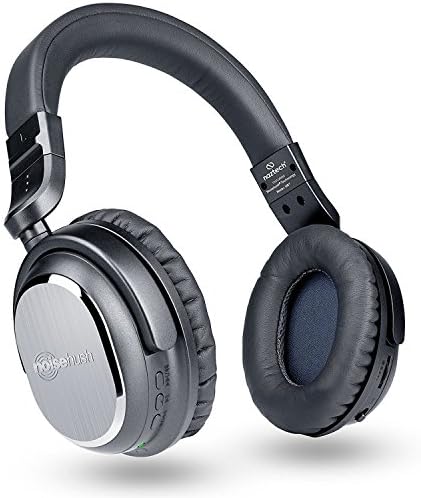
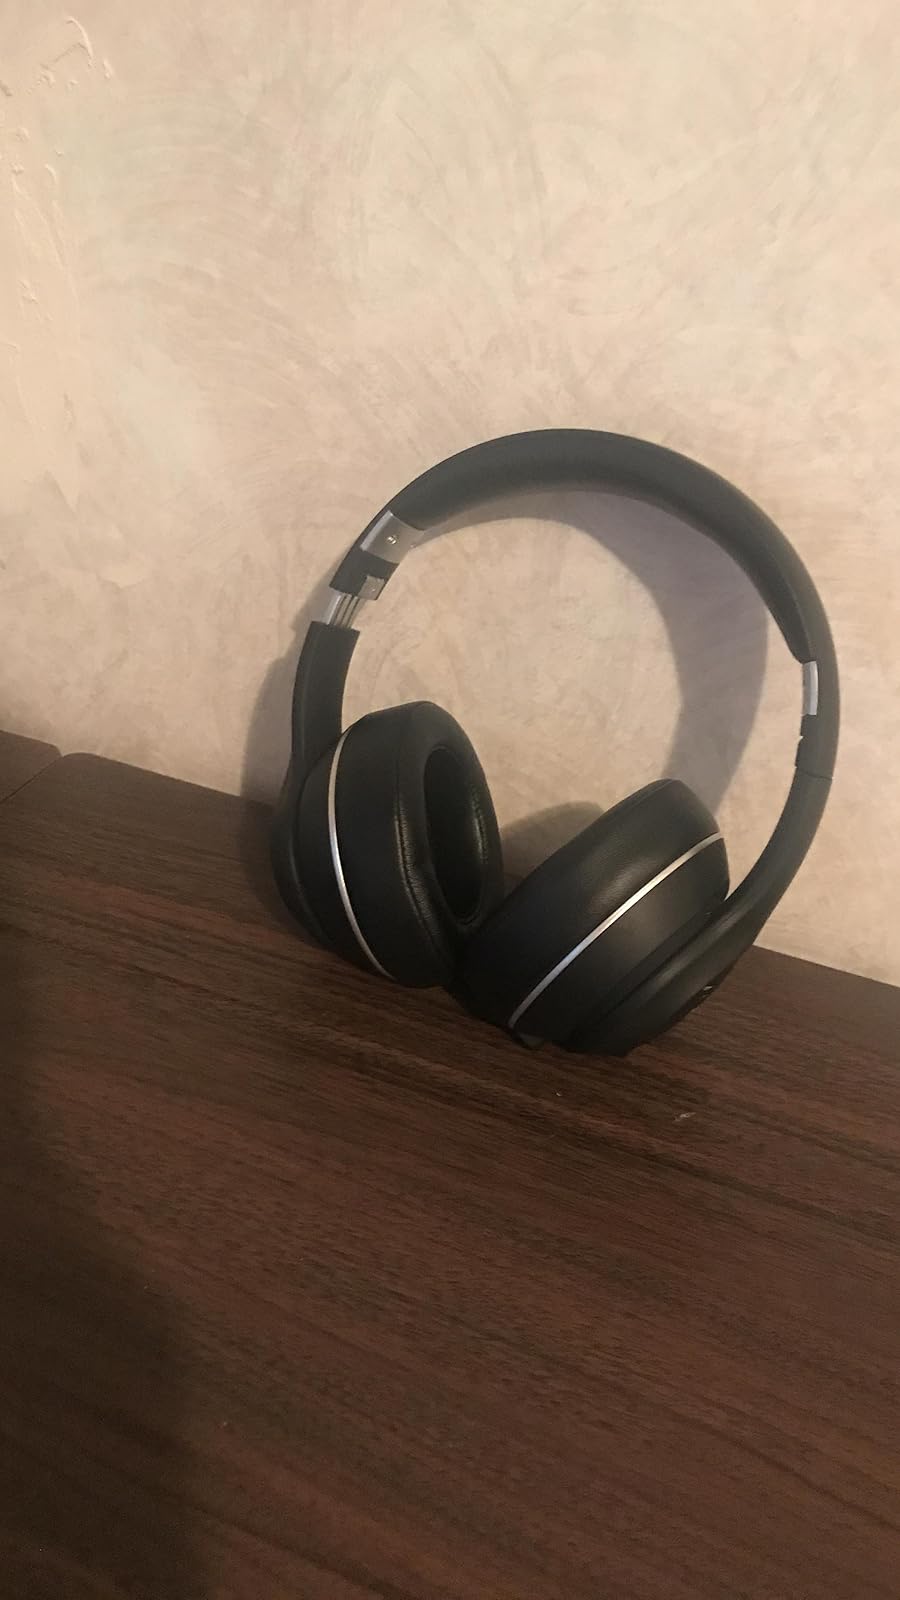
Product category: headphones
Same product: no